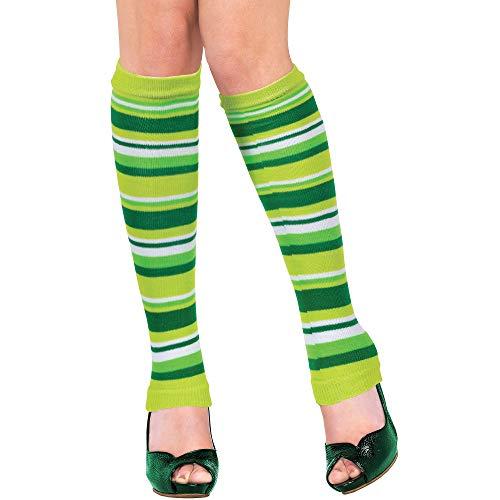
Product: amscan St. Patrick's Day Striped Green Fabric Leg Warmers, 1 Pair | Party Accessory
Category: Clothing, Shoes & Jewelry | Novelty & More | Clothing | Novelty | Women | Socks & Hosiery | Leg Warmers
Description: Features stripes of white, green, and light green.
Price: $13.99
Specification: ProductDimensions:6.8x4x0.9inches|ItemWeight:1.6ounces|ShippingWeight:1.6ounces(Viewshippingratesandpolicies)|DomesticShipping:ItemcanbeshippedwithinU.S.|InternationalShipping:ThisitemcanbeshippedtoselectcountriesoutsideoftheU.S.LearnMore|ASIN:B00HSC846U|Itemmodelnumber:847323|Manufacturerrecommendedage:4-12years